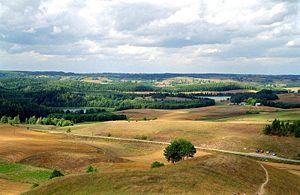
La Pologne, en forme longue république de Pologne, est un État d'Europe centrale, frontalier avec l'Allemagne à l'ouest, la Tchéquie au sud-ouest, la Slovaquie au sud, l'Ukraine à l'est-sud-est et la Biélorussie à l'est-nord-est, enfin la Lituanie et l'enclave russe de Kaliningrad au nord-est. Avec une population de 38 millions d'habitants, la Pologne est le trente-quatrième pays le plus peuplé au monde. Elle est divisée en voïvodies, elles-mêmes subdivisées en districts puis en communes. C'est une république parlementaire qui a pour monnaie nationale le złoty. Elle est membre de l'Union européenne depuis le 1ᵉʳ mai 2004, du Conseil de l'Europe, du groupe de Visegrád, de l'Organisation mondiale du commerce et de l'Organisation des Nations unies.
L'agriculture en Pologne emploie 17,4 % de la population active et contribue à 4,5 % du PIB de la Pologne. Le secteur de l'agriculture a été un secteur clé de l'intégration de la Pologne à l'Union européenne, dû fait de l'importante de la population agricole, et du besoin de restructuration du secteur pour atteindre les normes européennes en termes d'hygiène alimentaires, de rendements et de développement rural.
L'environnement en Pologne est l'environnement du pays Pologne. Historiquement, le développement d'une industrie lourde, d'une agriculture intensive et l'exploitation importante des ressources naturelles notamment le charbon, ont eu un impact important sur le territoire et l'environnement.